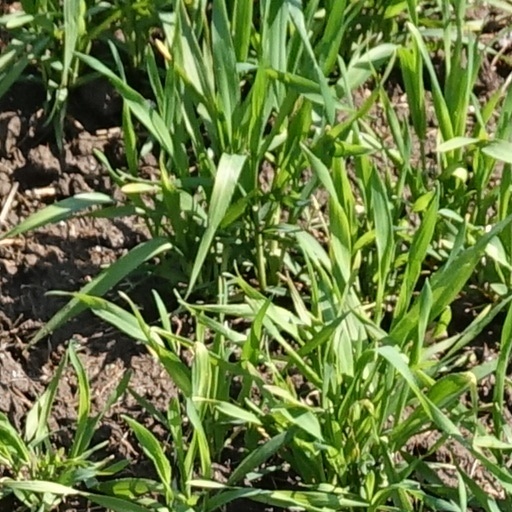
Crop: wheat